Sewage treatment

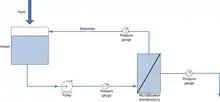
Overall setup for a micro filtration system

Advanced sewage treatment generally involves three main stages, called primary, secondary and tertiary treatment but may also include intermediate stages and final polishing processes. The purpose of tertiary treatment (also called "advanced treatment") is to provide a final treatment stage to further improve the effluent quality before it is discharged to the receiving water body or reused. More than one tertiary treatment process may be used at any treatment plant. If disinfection is practiced, it is always the final process. It is also called "effluent polishing". Tertiary treatment may include biological nutrient removal (alternatively, this can be classified as secondary treatment), disinfection and partly removal of micropollutants, such as environmental persistent pharmaceutical pollutants.